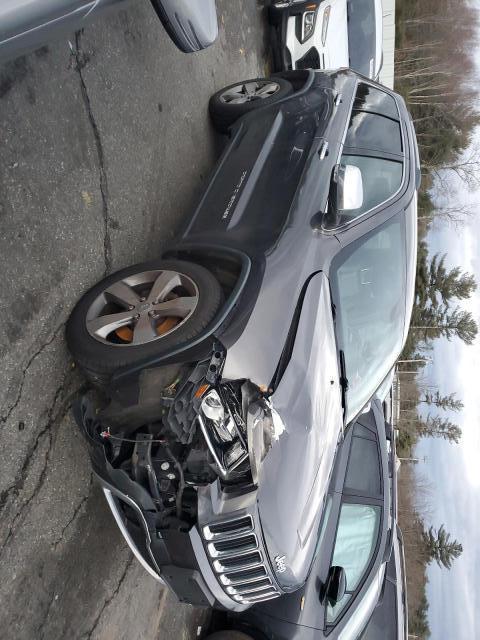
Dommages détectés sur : pare-choc avant, feu avant droit, capot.
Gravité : majeur